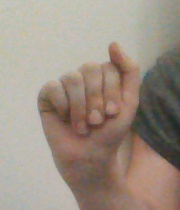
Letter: saad